Operation Barbarossa

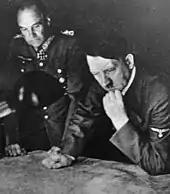
OKH commander, Field Marshal Walther von Brauchitsch, and Hitler study maps during the early days of Hitler's Soviet campaign

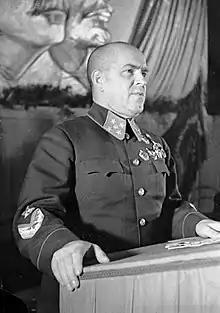
Army general (later Marshal) Zhukov speaking at a military conference in Moscow, September 1941

Stalin's reputation as a brutal dictator contributed both to the Nazis' justification of their assault and to their expectations of success, as Stalin's Great Purge of the 1930s had executed many competent and experienced military officers, leaving Red Army leadership weaker than their German adversary. The Nazis often emphasized the Soviet regime's brutality when targeting the Slavs with propaganda. They also claimed that the Red Army was preparing to attack the Germans, and their own invasion was thus presented as a pre-emptive strike.